Musculdy

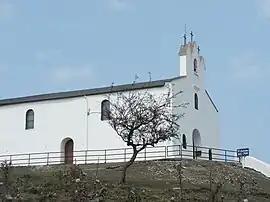
The chapel of Saint-Antoine

Musculdy is a commune in the Pyrénées-Atlantiques department in south-western France.